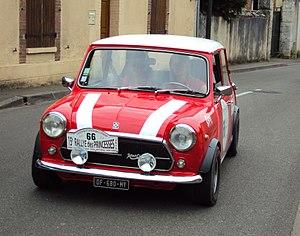
Une Mini Innocenti de 1975 au Rallye des Princesses 2014.
L'Innocenti Mini est une petite voiture produite de 1965 à 1975 par le constructeur automobile italien Innocenti sous licence du groupe britannique British Motor Corporation qui deviendra British Leyland en 1968.